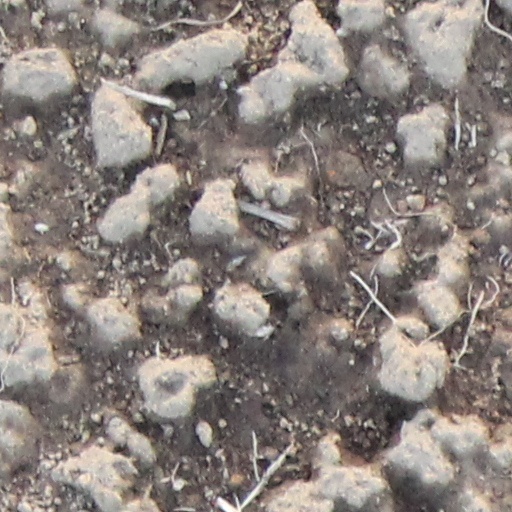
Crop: wheat